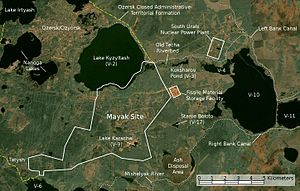
Majak
Satellitbillede over området.
Majak er et russisk anlæg for plutoniumproduktion og oparbejdning af radioaktivt affald. Anlægget ligger ved den lukkede by Ozjorsk i den østlige ende af Uralbjergene, 100 km syd for Jekaterinburg, 60 km nordvest for Tjeljabinsk og cirka 1300 km direkte øst for Moskva. I 1987 var der i alt syv militære kernereaktorer som forarbejdede plutonium på anlægget. I dag er mindst to af disse stadig i brug til oparbejdning af civile og militære radionuklider.